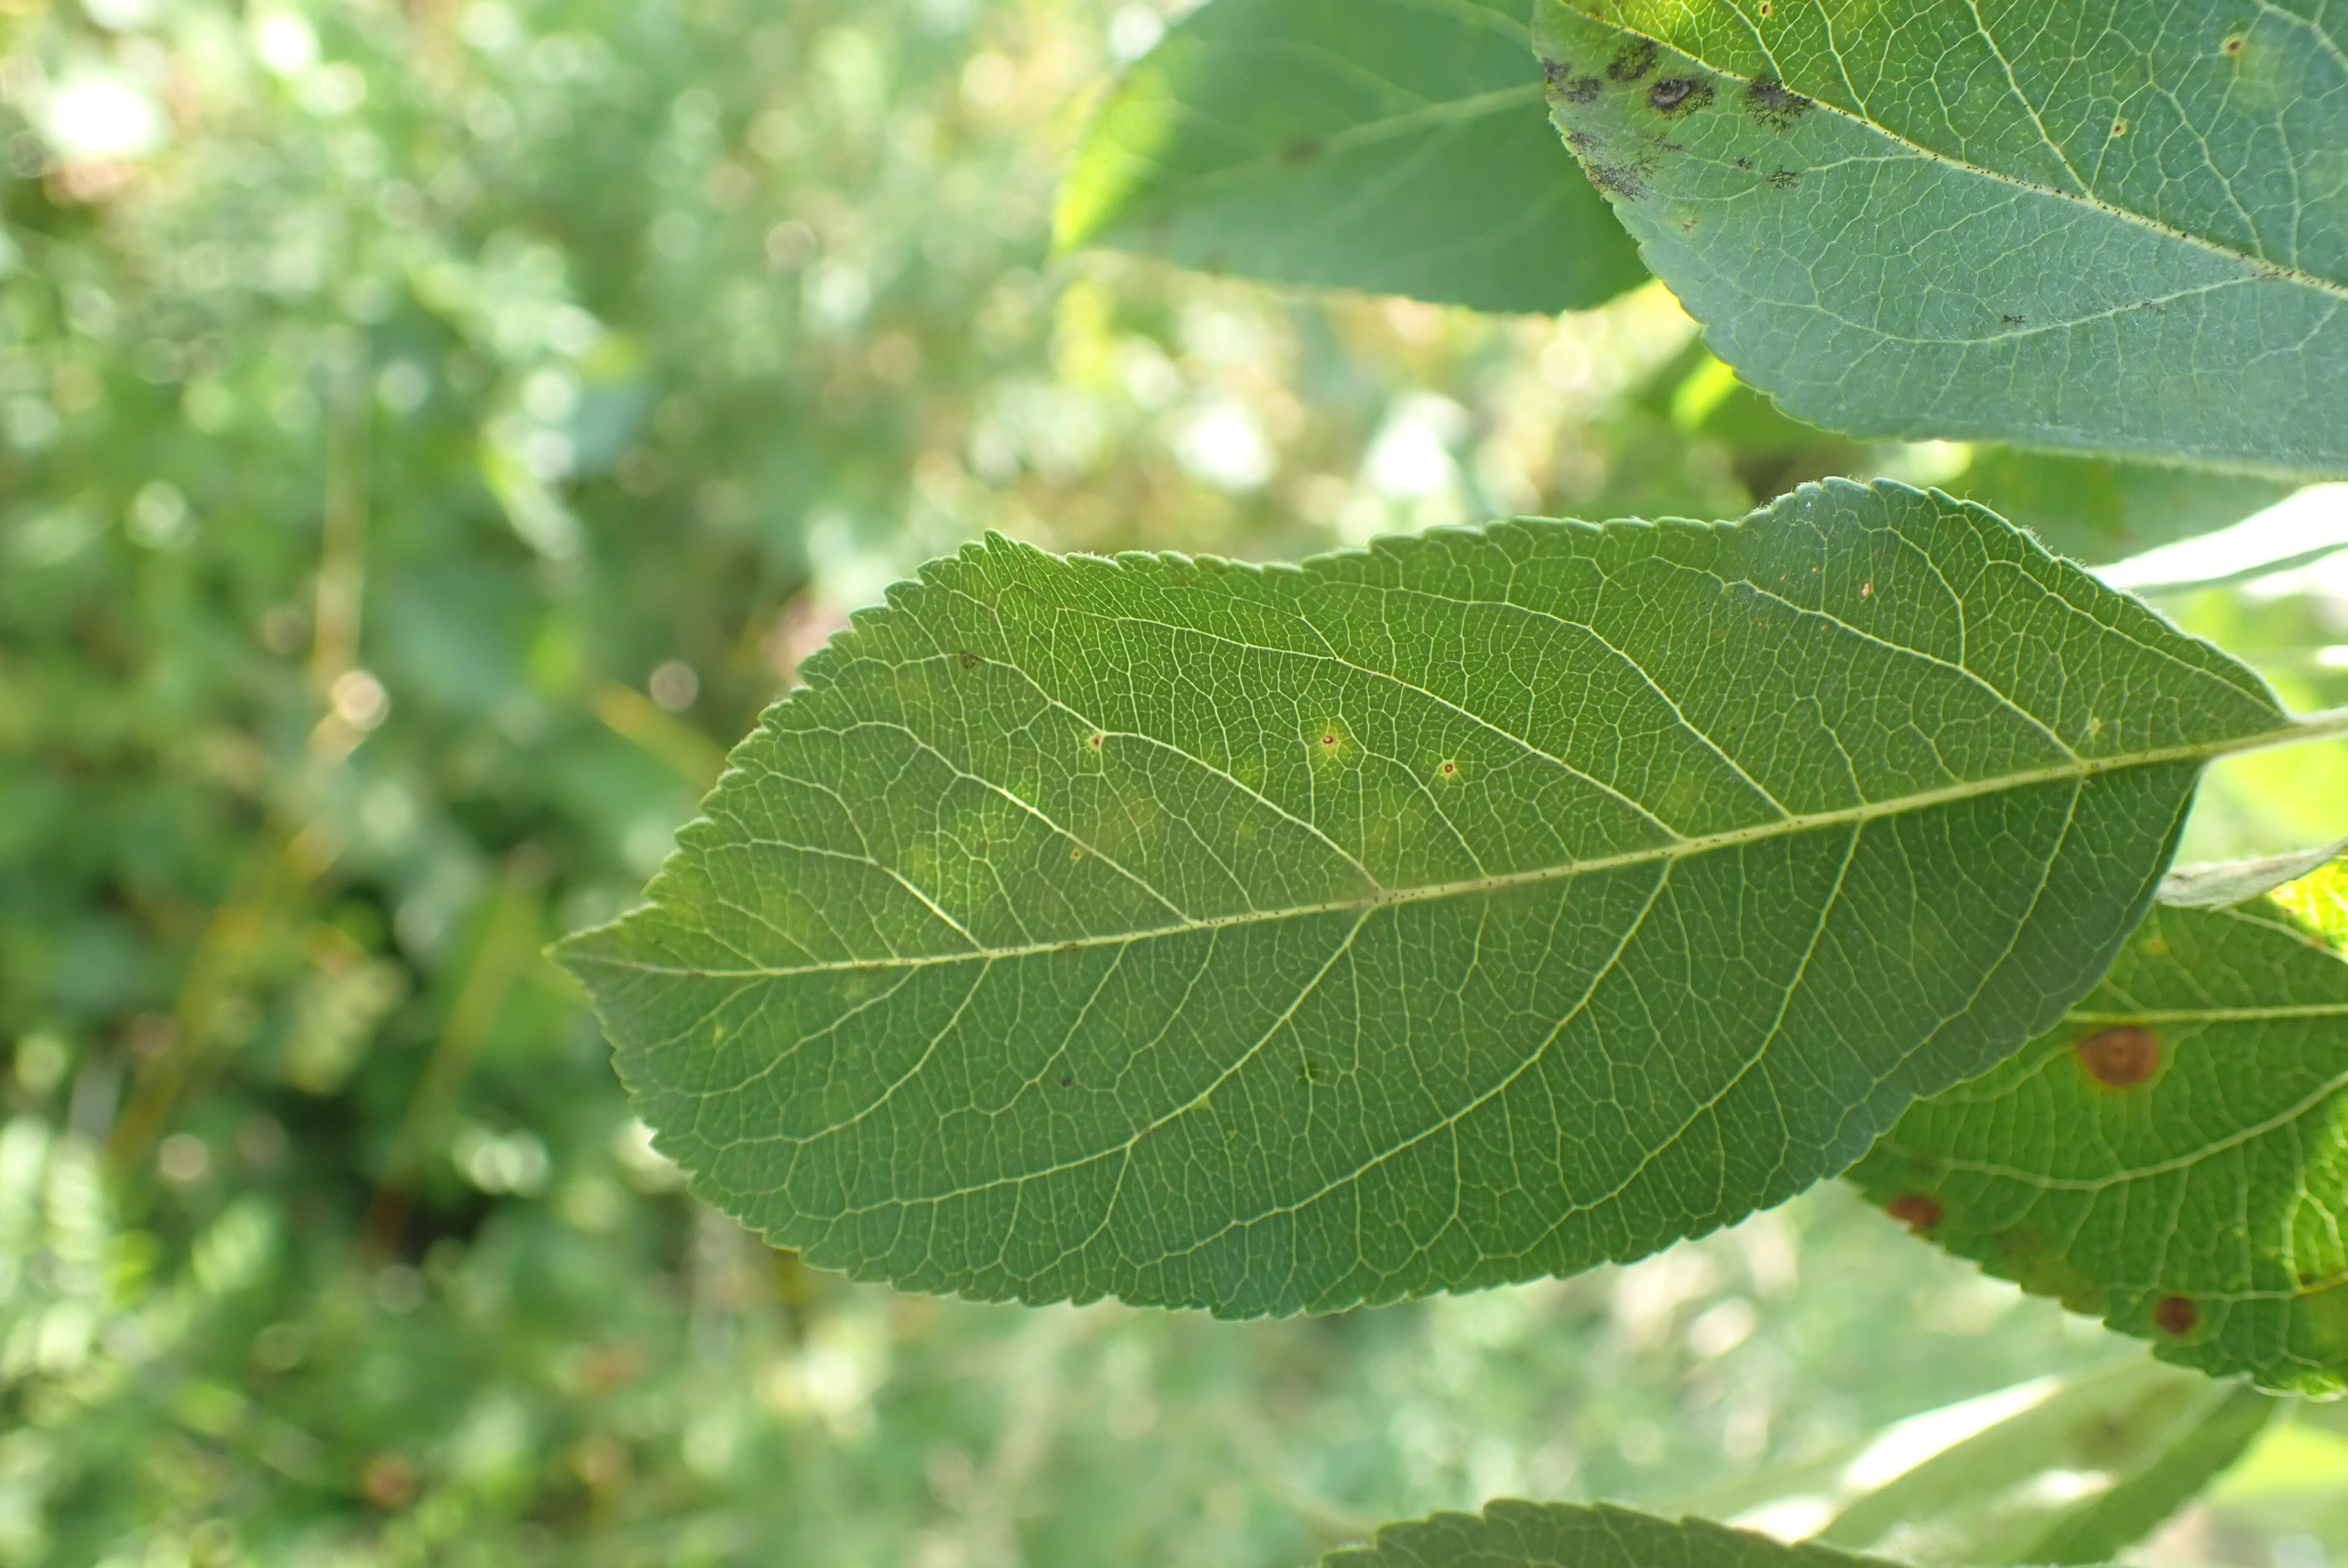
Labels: scab